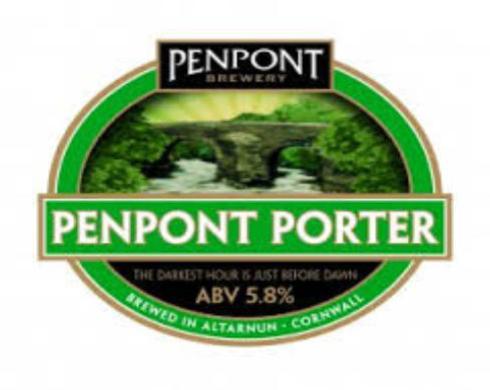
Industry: Food